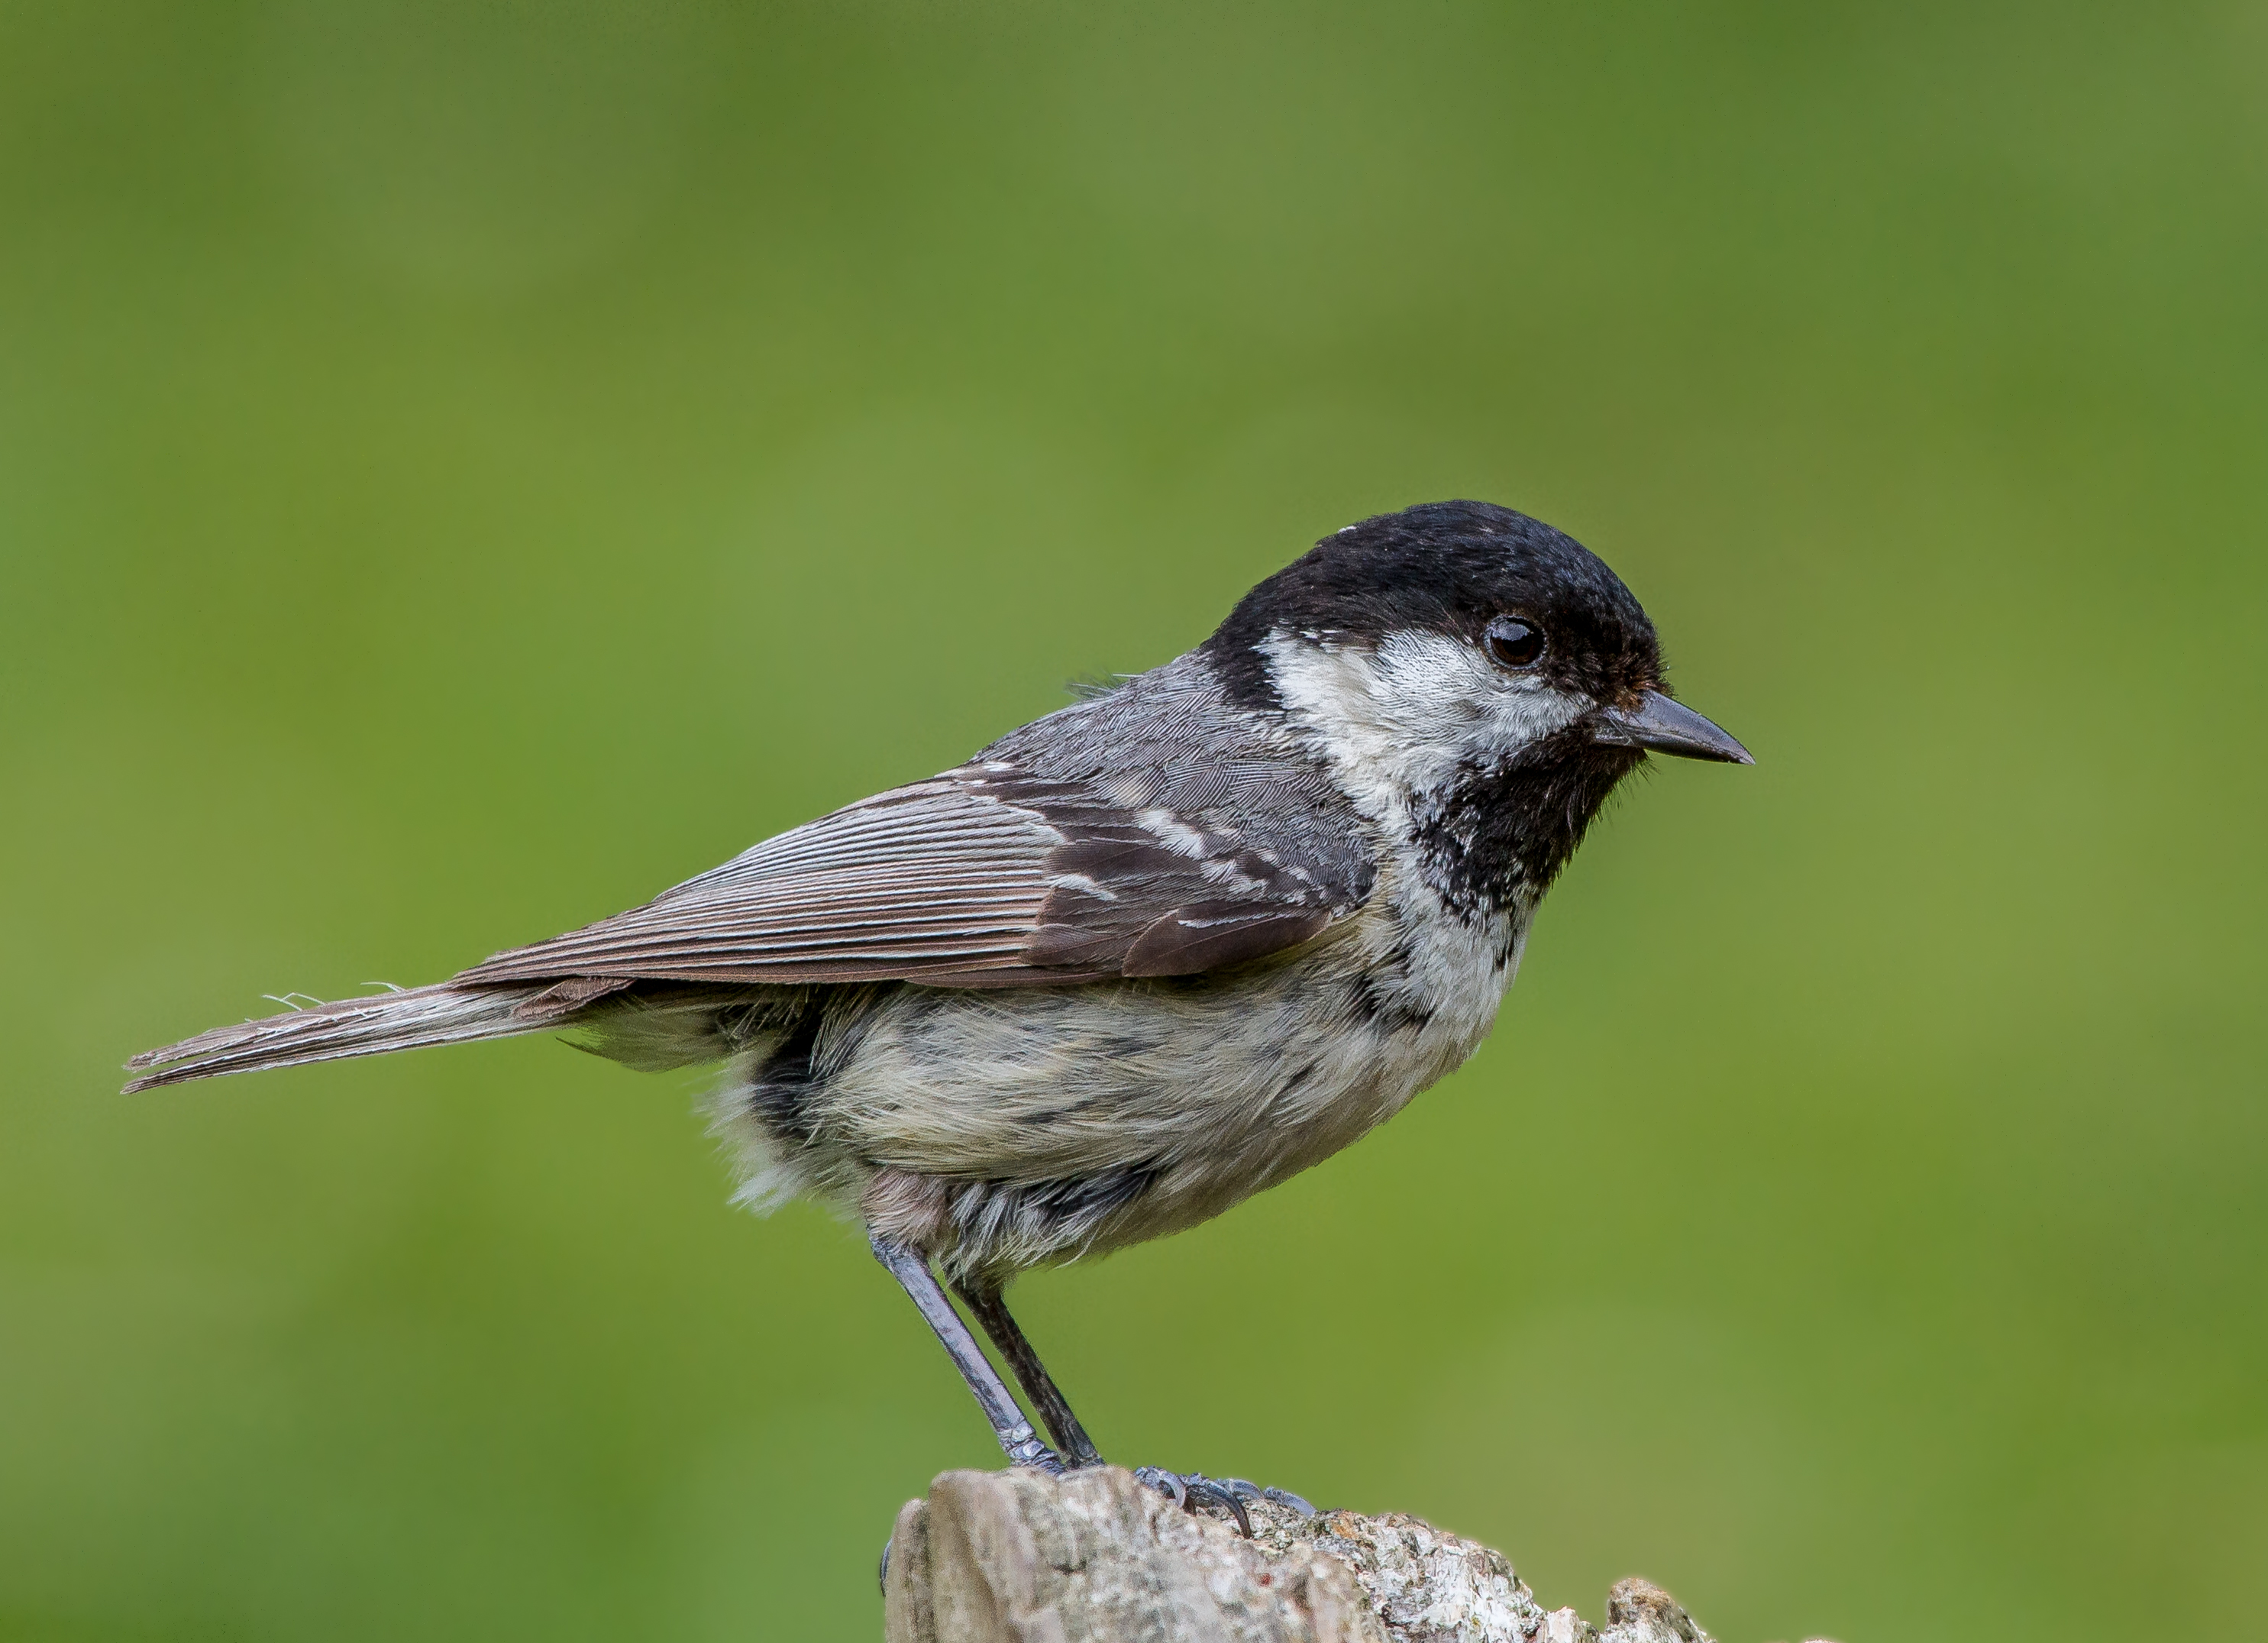
bird, wildlife, beak, closeup, fauna, vertebrate, sparrow, finch, andymorffew, morffew, hampshire, newforest, coaltit, eyeworthpond, brambling, wren, house sparrow, perching bird, emberizidae, cinclidae